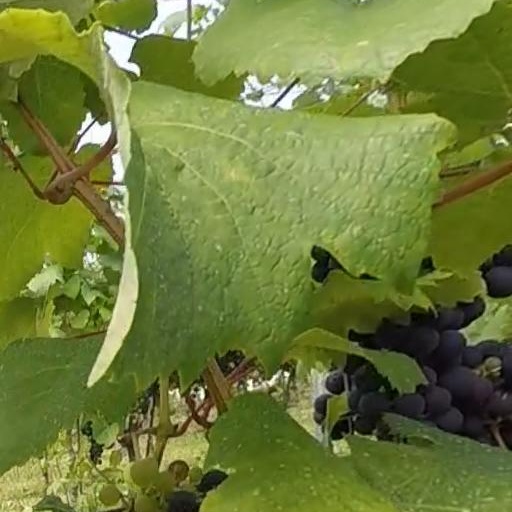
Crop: grape